Atmospheric electricity

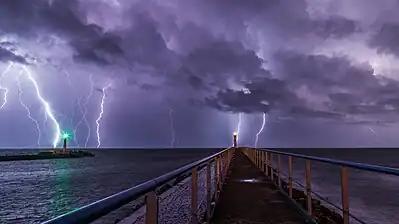
Cloud-to-ground lightning. Typically, lightning discharges 30,000 amperes, at up to 100 million volts, and emits light, radio waves, x-rays and even gamma rays. Plasma temperatures in lightning can approach 28,000 kelvins.

Atmospheric electricity describes the electrical charges in the Earth's atmosphere (or that of another planet). The movement of charge between the Earth's surface, the atmosphere, and the ionosphere is known as the global atmospheric electrical circuit. Atmospheric electricity is an interdisciplinary topic with a long history, involving concepts from electrostatics, atmospheric physics, meteorology and Earth science.